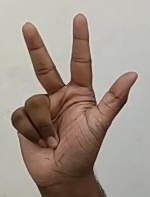
ASL sign: 3